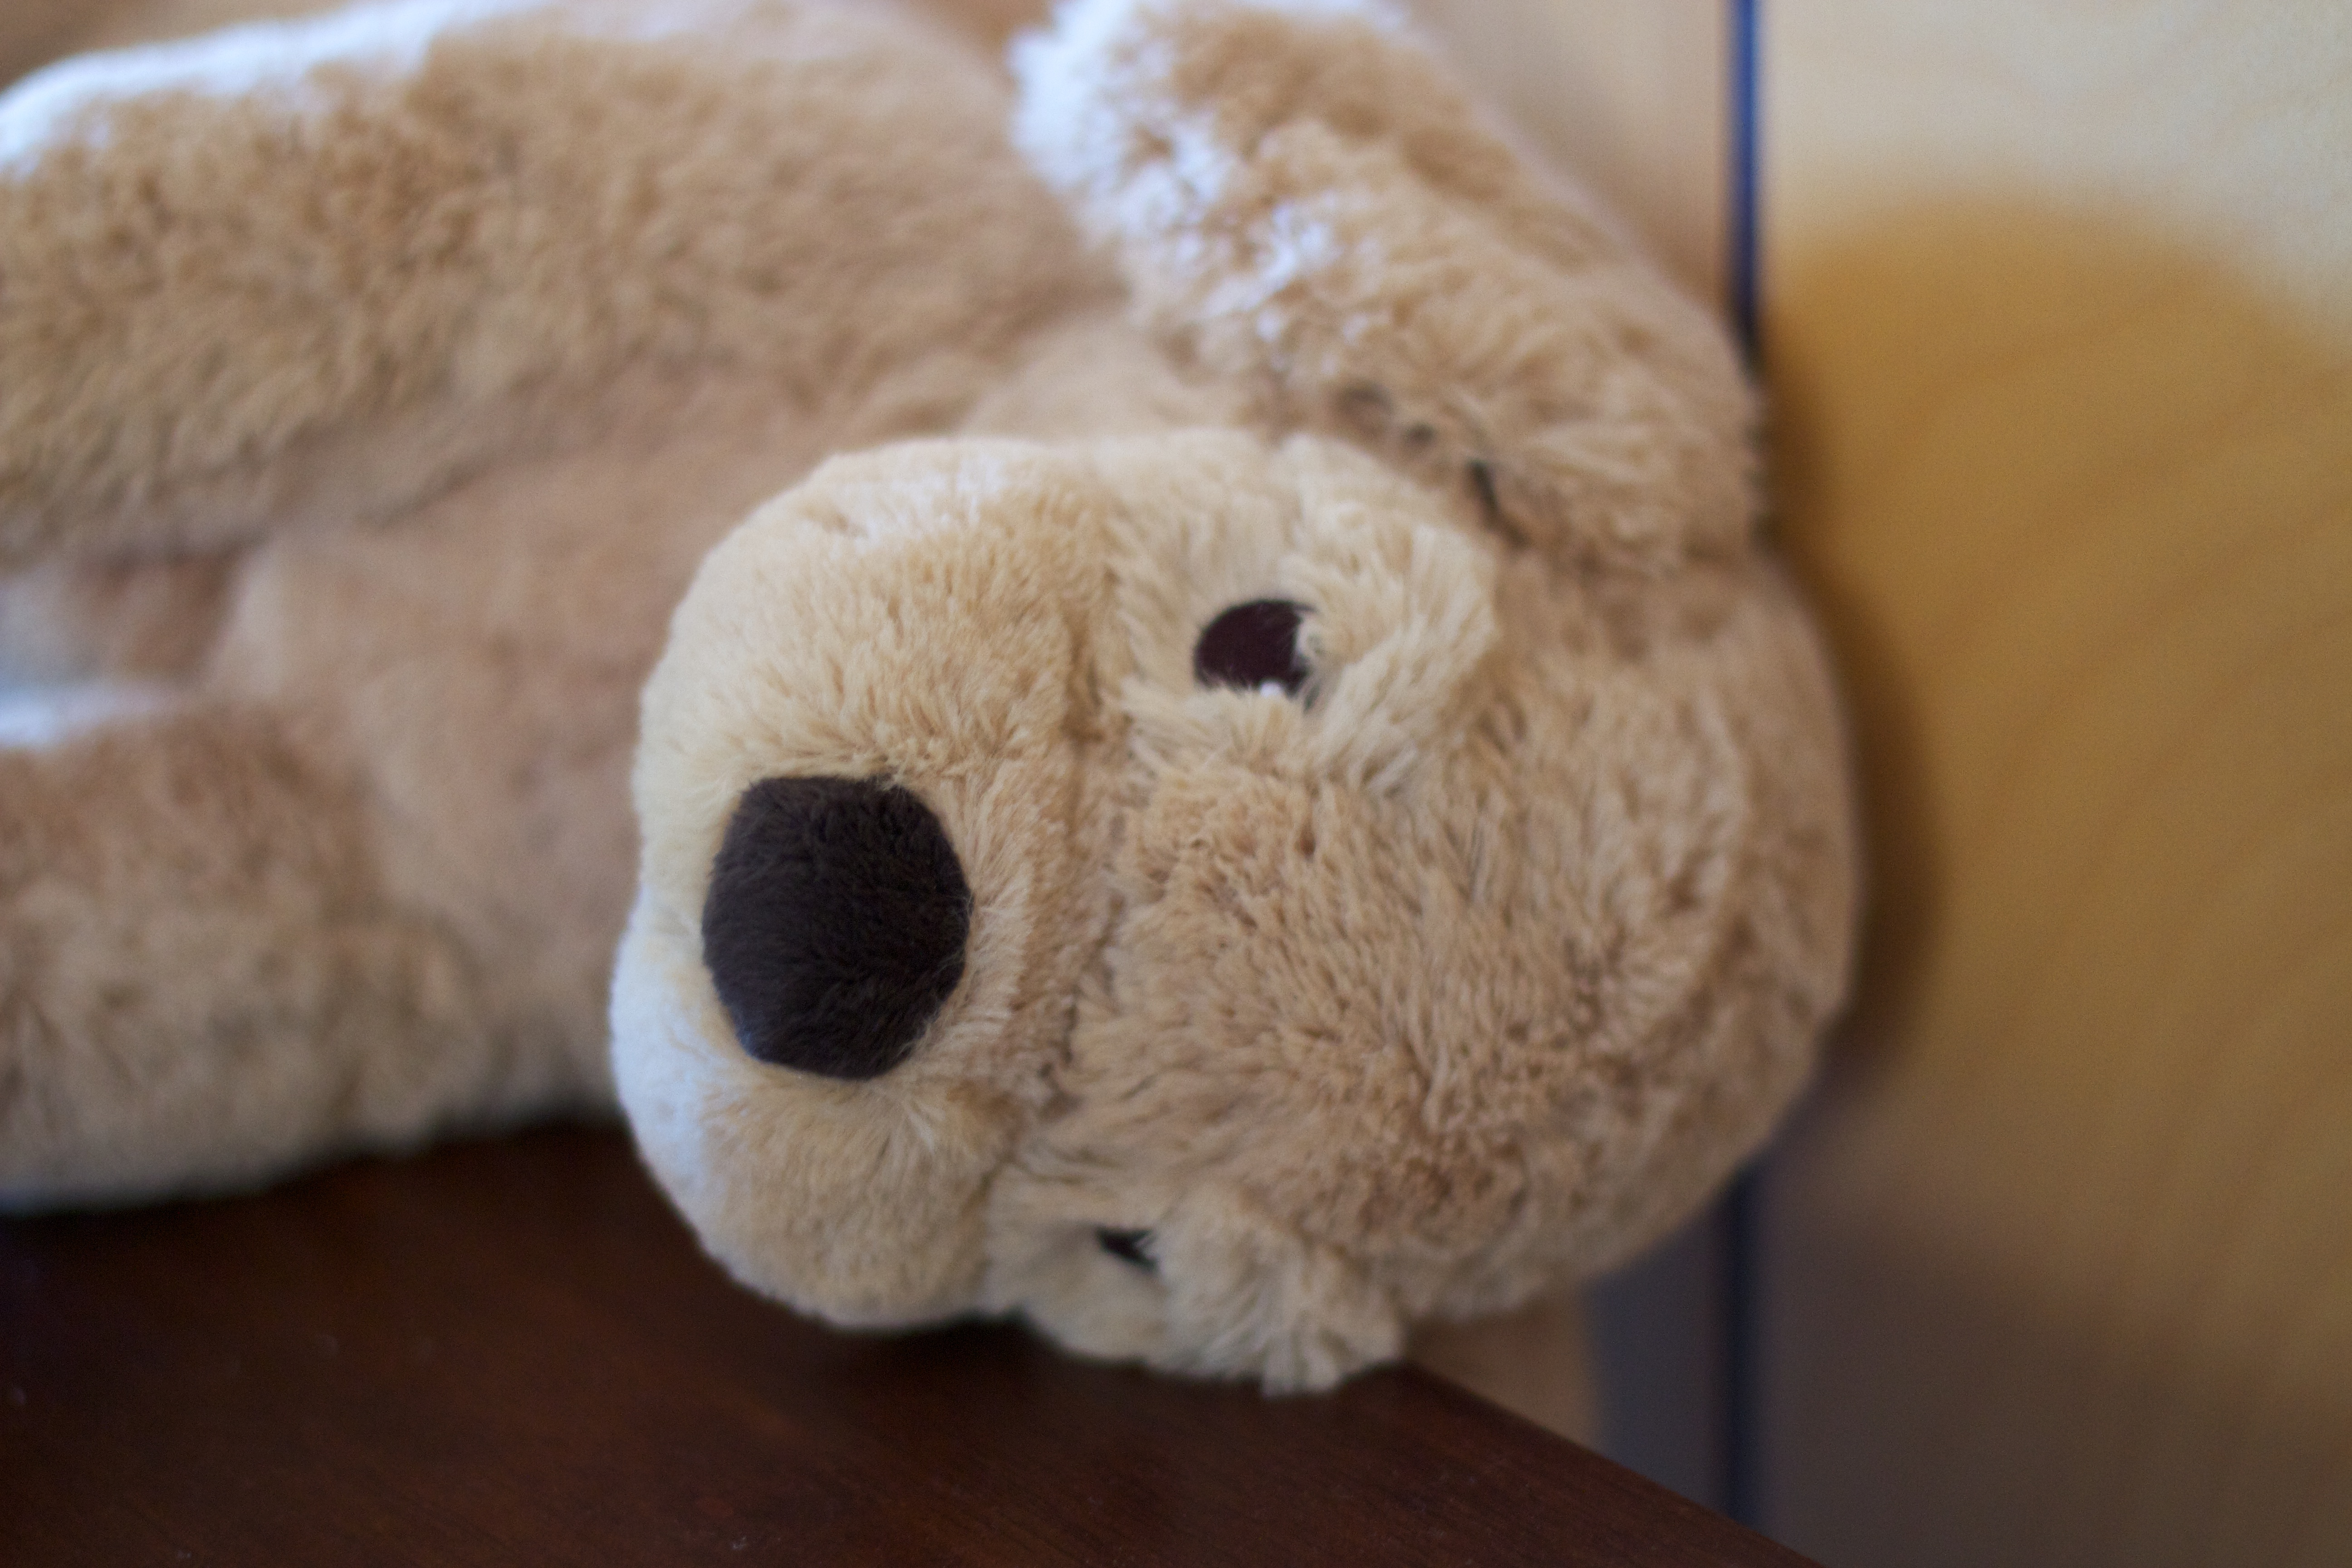
shoe, sheep, toy, material, teddy bear, textile, footwear, plush, stuffed toy